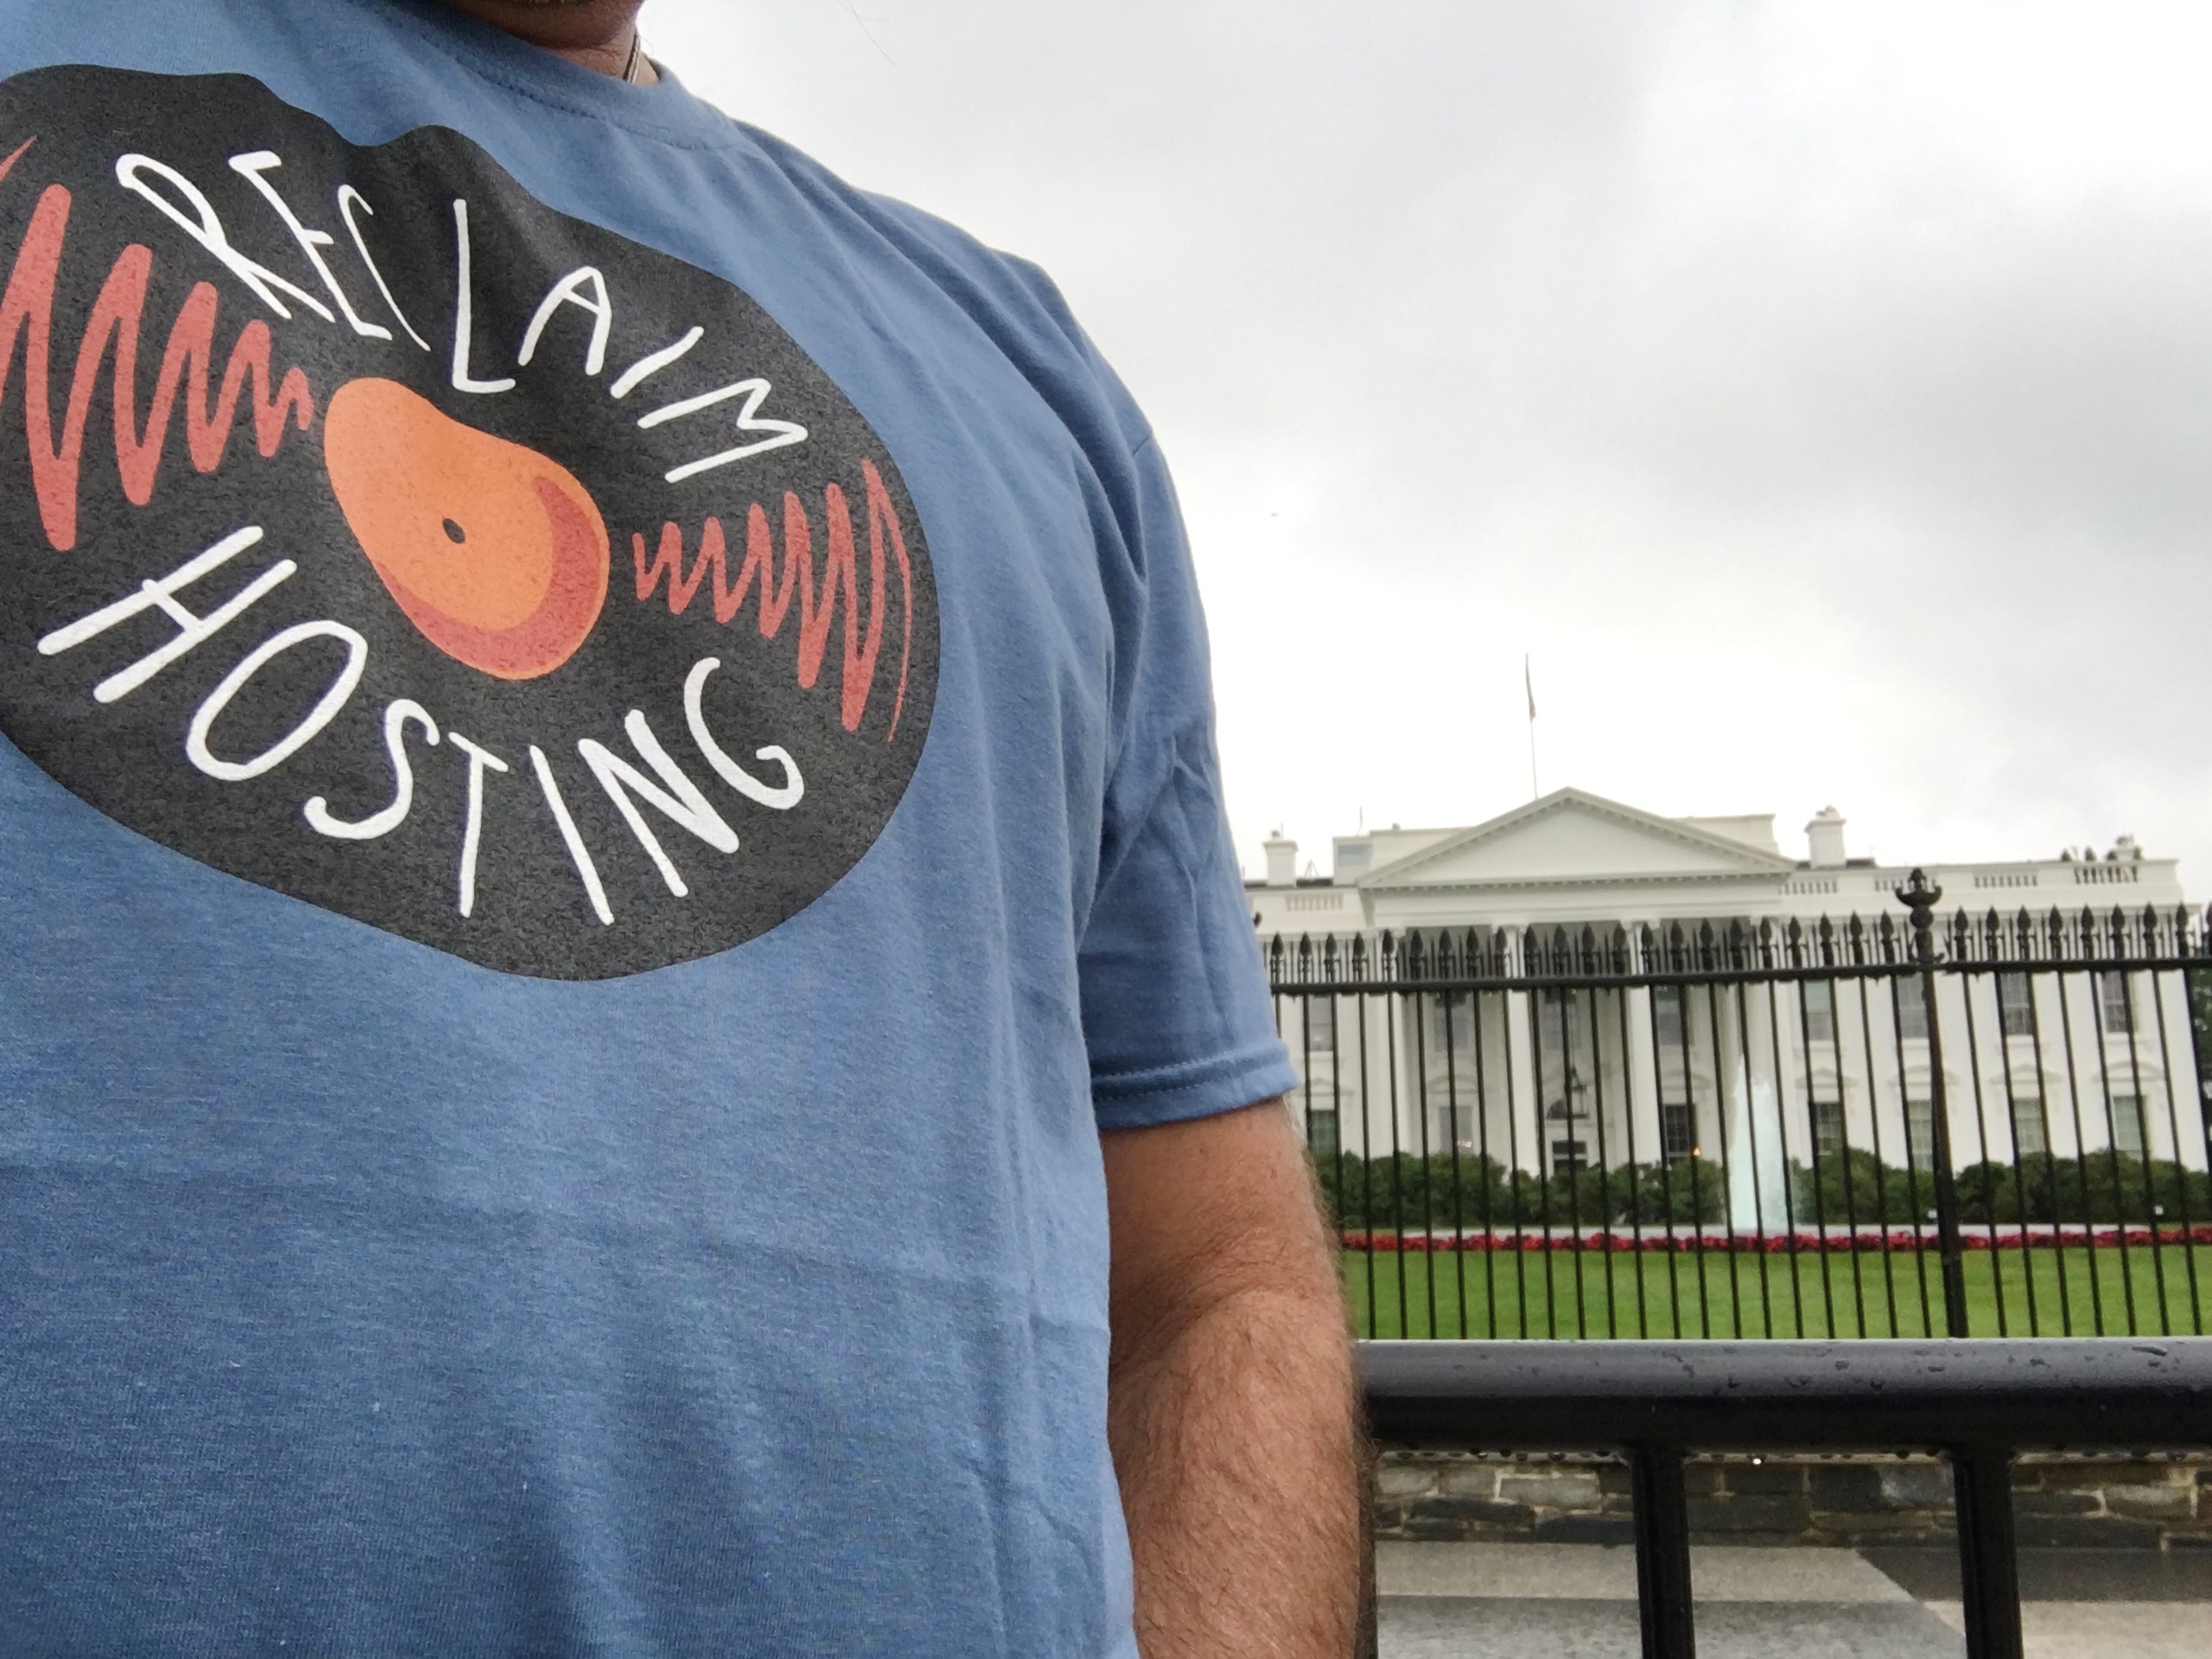
clothing, cool, t shirt